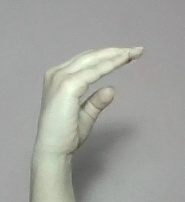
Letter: jeem